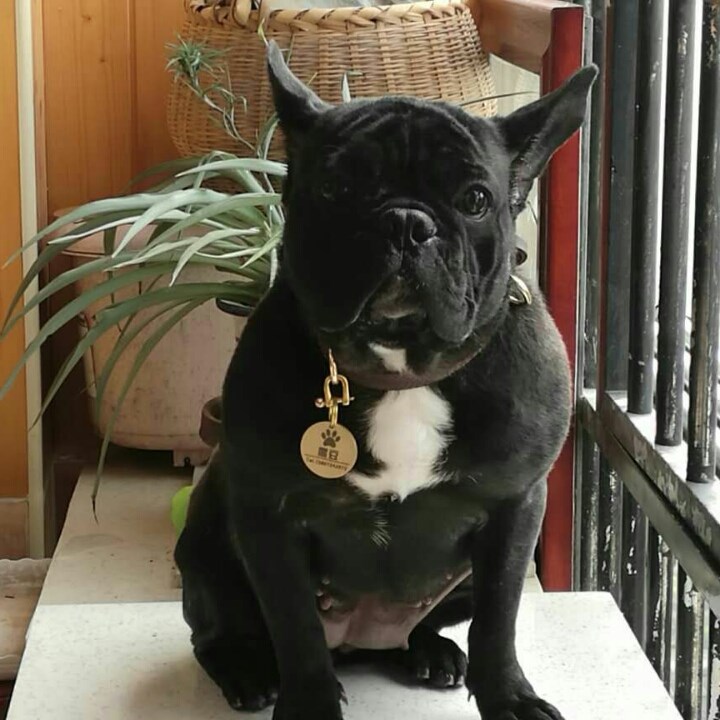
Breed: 1121-n000002-French_bulldog